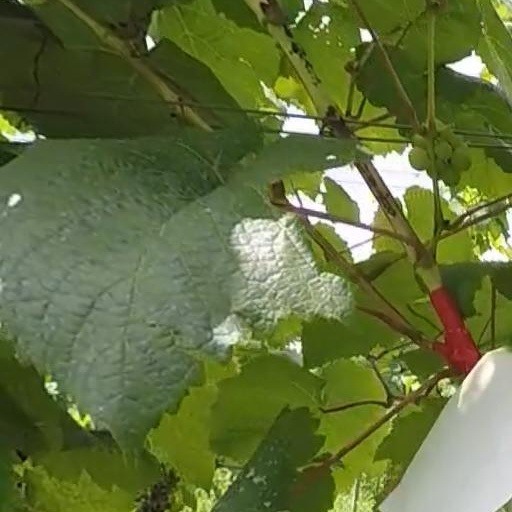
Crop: grape